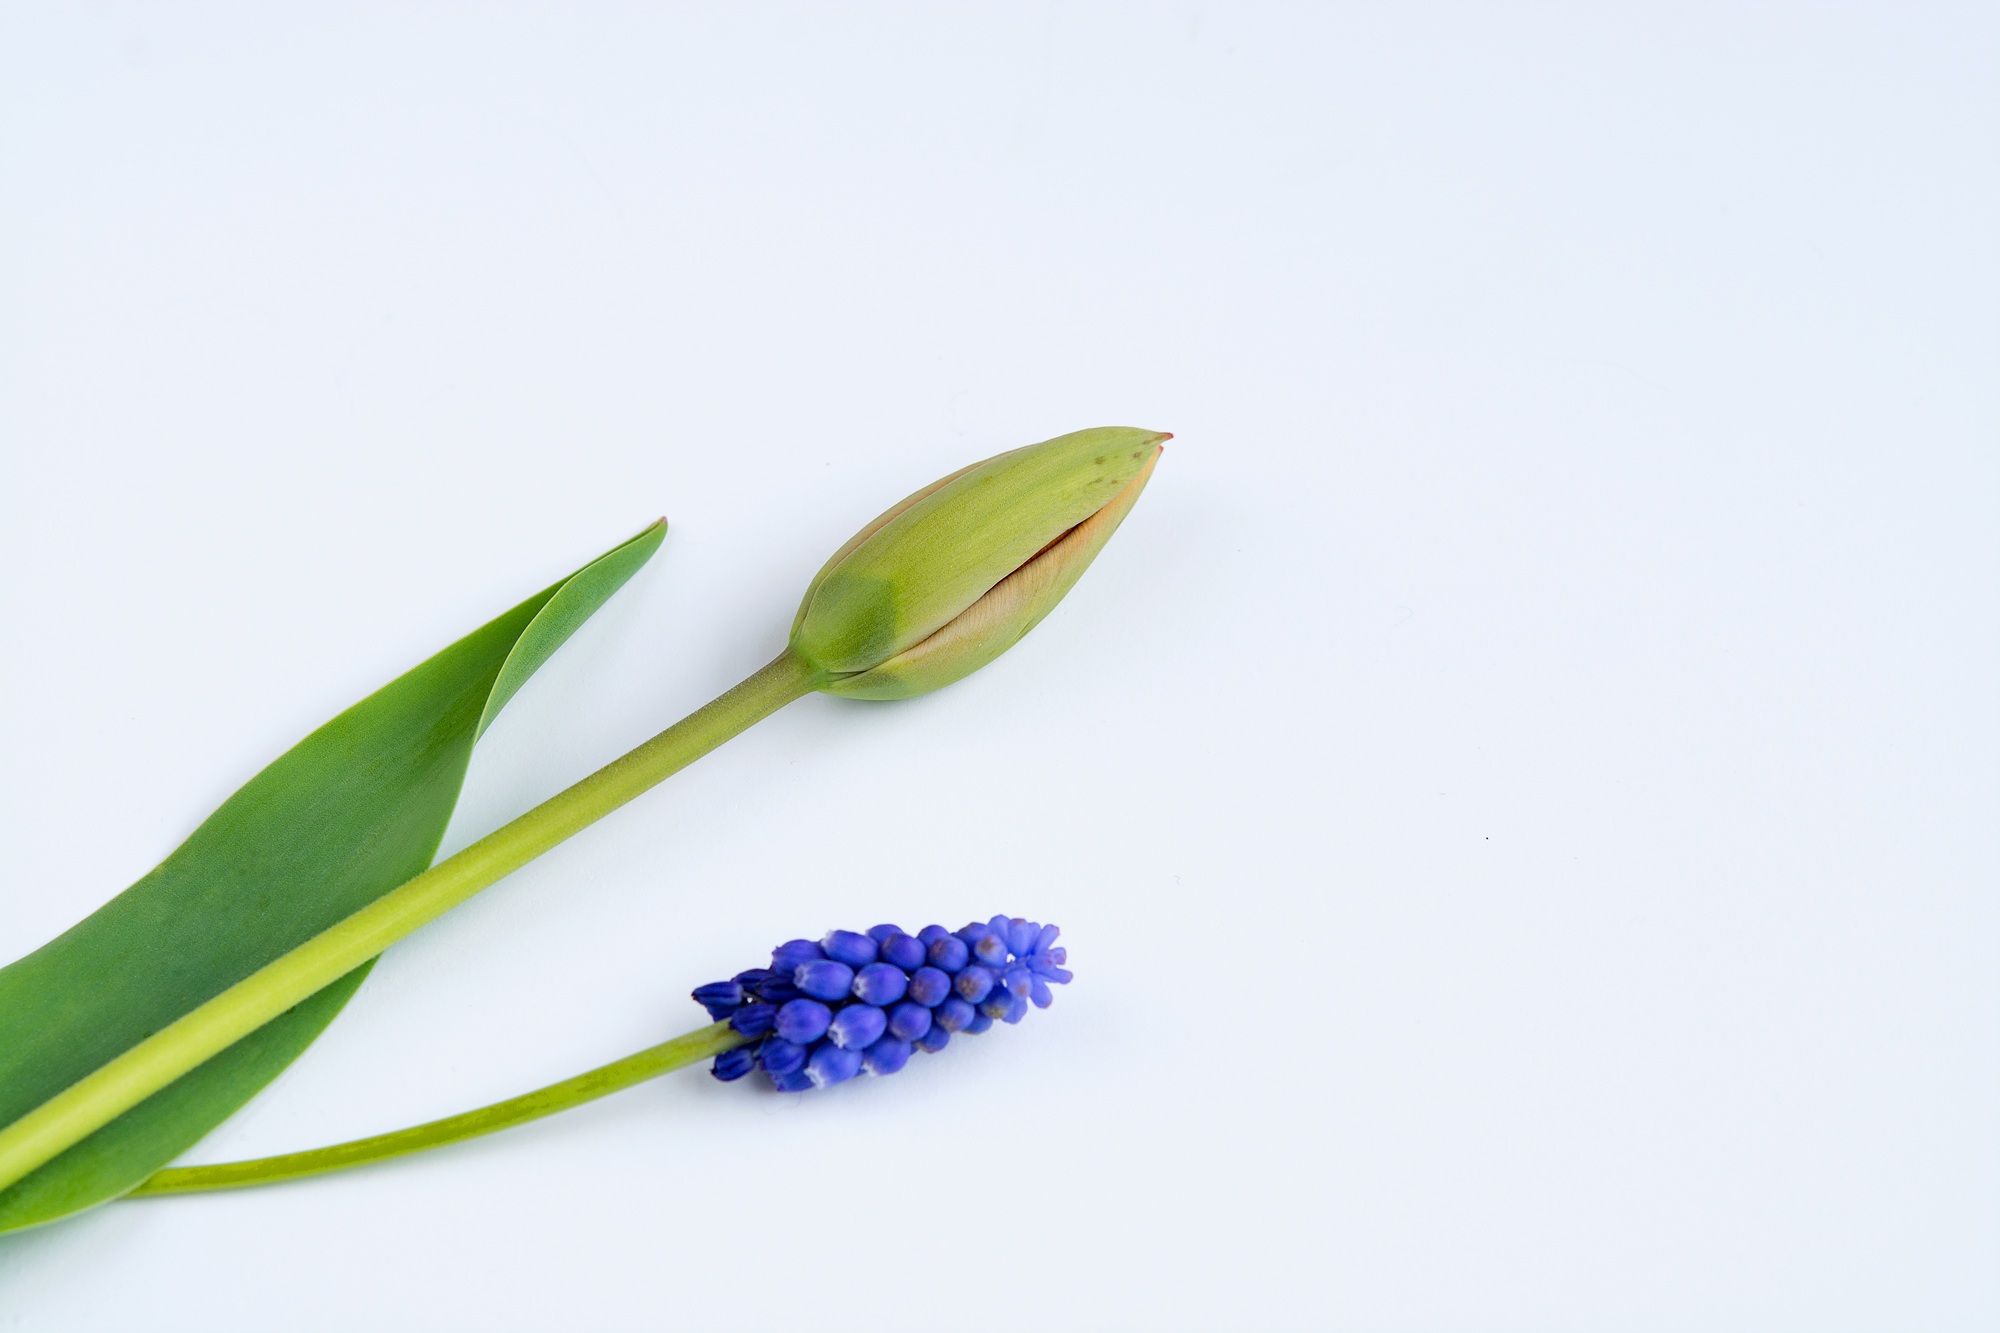
plant, leaf, flower, petal, tulip, spring, green, produce, blue, flowers, negative space, muscari, closed, spring flower, text freedom, closed flower